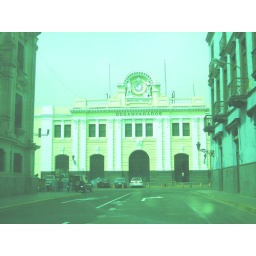
The first railroad station in Lima. This also was the home of Francisco Pizarro, the infamous Spanish colonizer in the 1500's.